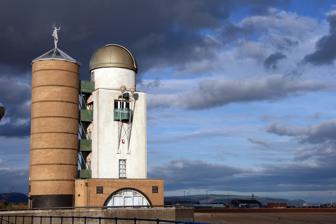
Building: Marina Towers Observatory
Country: United Kingdom
Year built: 1989
Marina Towers Observatory Alternative names Swansea Observatory; Tower of the Ecliptic General information Location Swansea , Wales Address Maritime Quarter , Swansea SA1 1YB Coordinates 51°36′50.4″N 3°56′12″W / 51.614000°N 3.93667°W / 51.614000; -3.93667 Technical details Floor count 4 Design and construction Architect(s) Robin Campbell The Marina Towers Observatory (also known as the Swansea Observatory and Tower of the Ecliptic ) is located in the Maritime Quarter of Swansea , on the coast of southern Wales . It was previously home to Wales's largest optical astronomical telescope. The building was designed by Robin Campbell in 1989 and consists of two towers, it was built with part funding from a European Heritage Grant.  From 1993 to Feb 2010 it was loaned to the Swansea Astronomical Society but then passed back into the hands of Swansea City Council. The building was then bought by businessman Noah Redfern and opened as opened as a cafe / bar called The Observatory in 2022. The top of the tower has a stained glass feature designed by David Pearl. Observational facilities previously included a 20-inch Shafer-Maksutov telescope - the second largest of its kind in the world. But this has since been removed after Swansea Astronomical Society vacated the site. References